John Riddoch

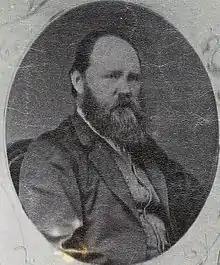

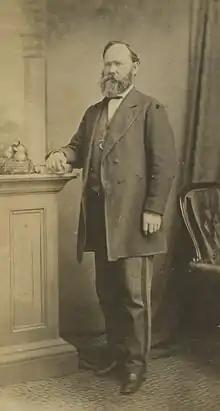

John Riddoch (27 October 1827 – 15 July 1901) was a pastoralist and politician in the State of South Australia, brother and business partner of George Riddoch.